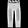
Label: Trouser